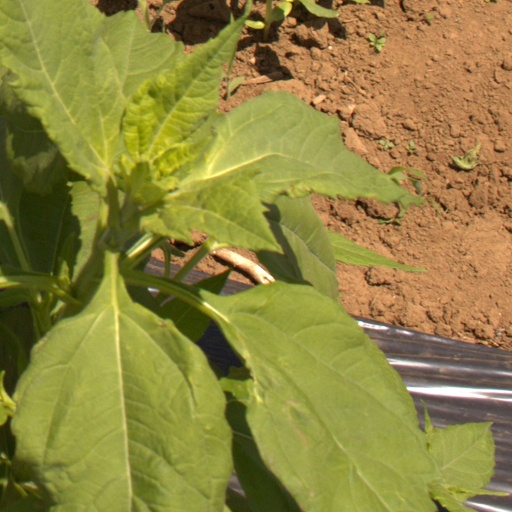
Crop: Jerusalem artichoke